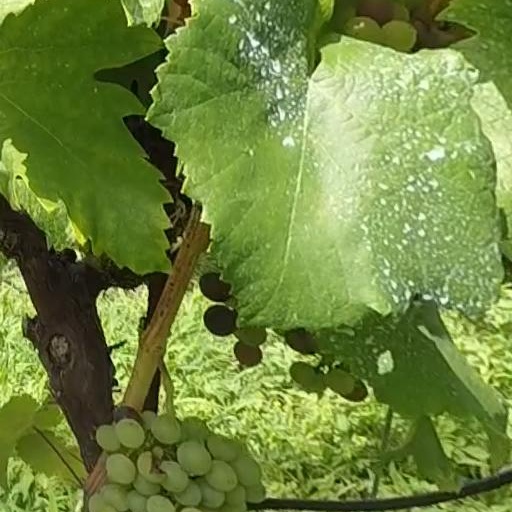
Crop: grape